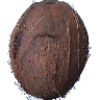
Label: cocos